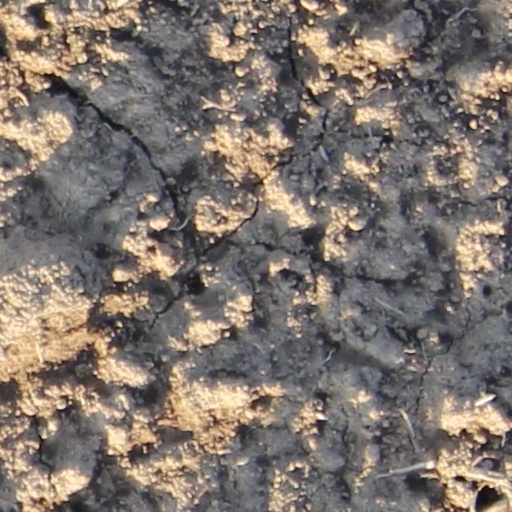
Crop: wheat